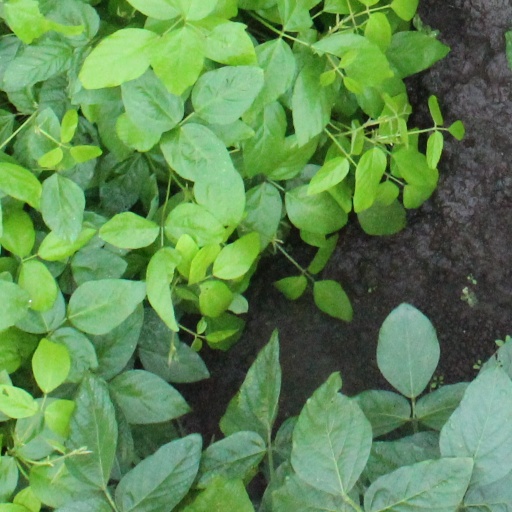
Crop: soybean